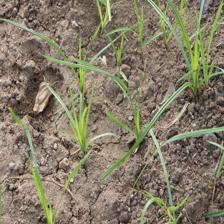
Label: Grass